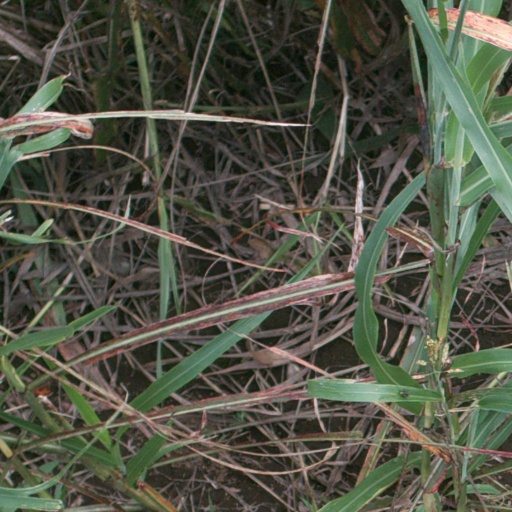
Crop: sorghum